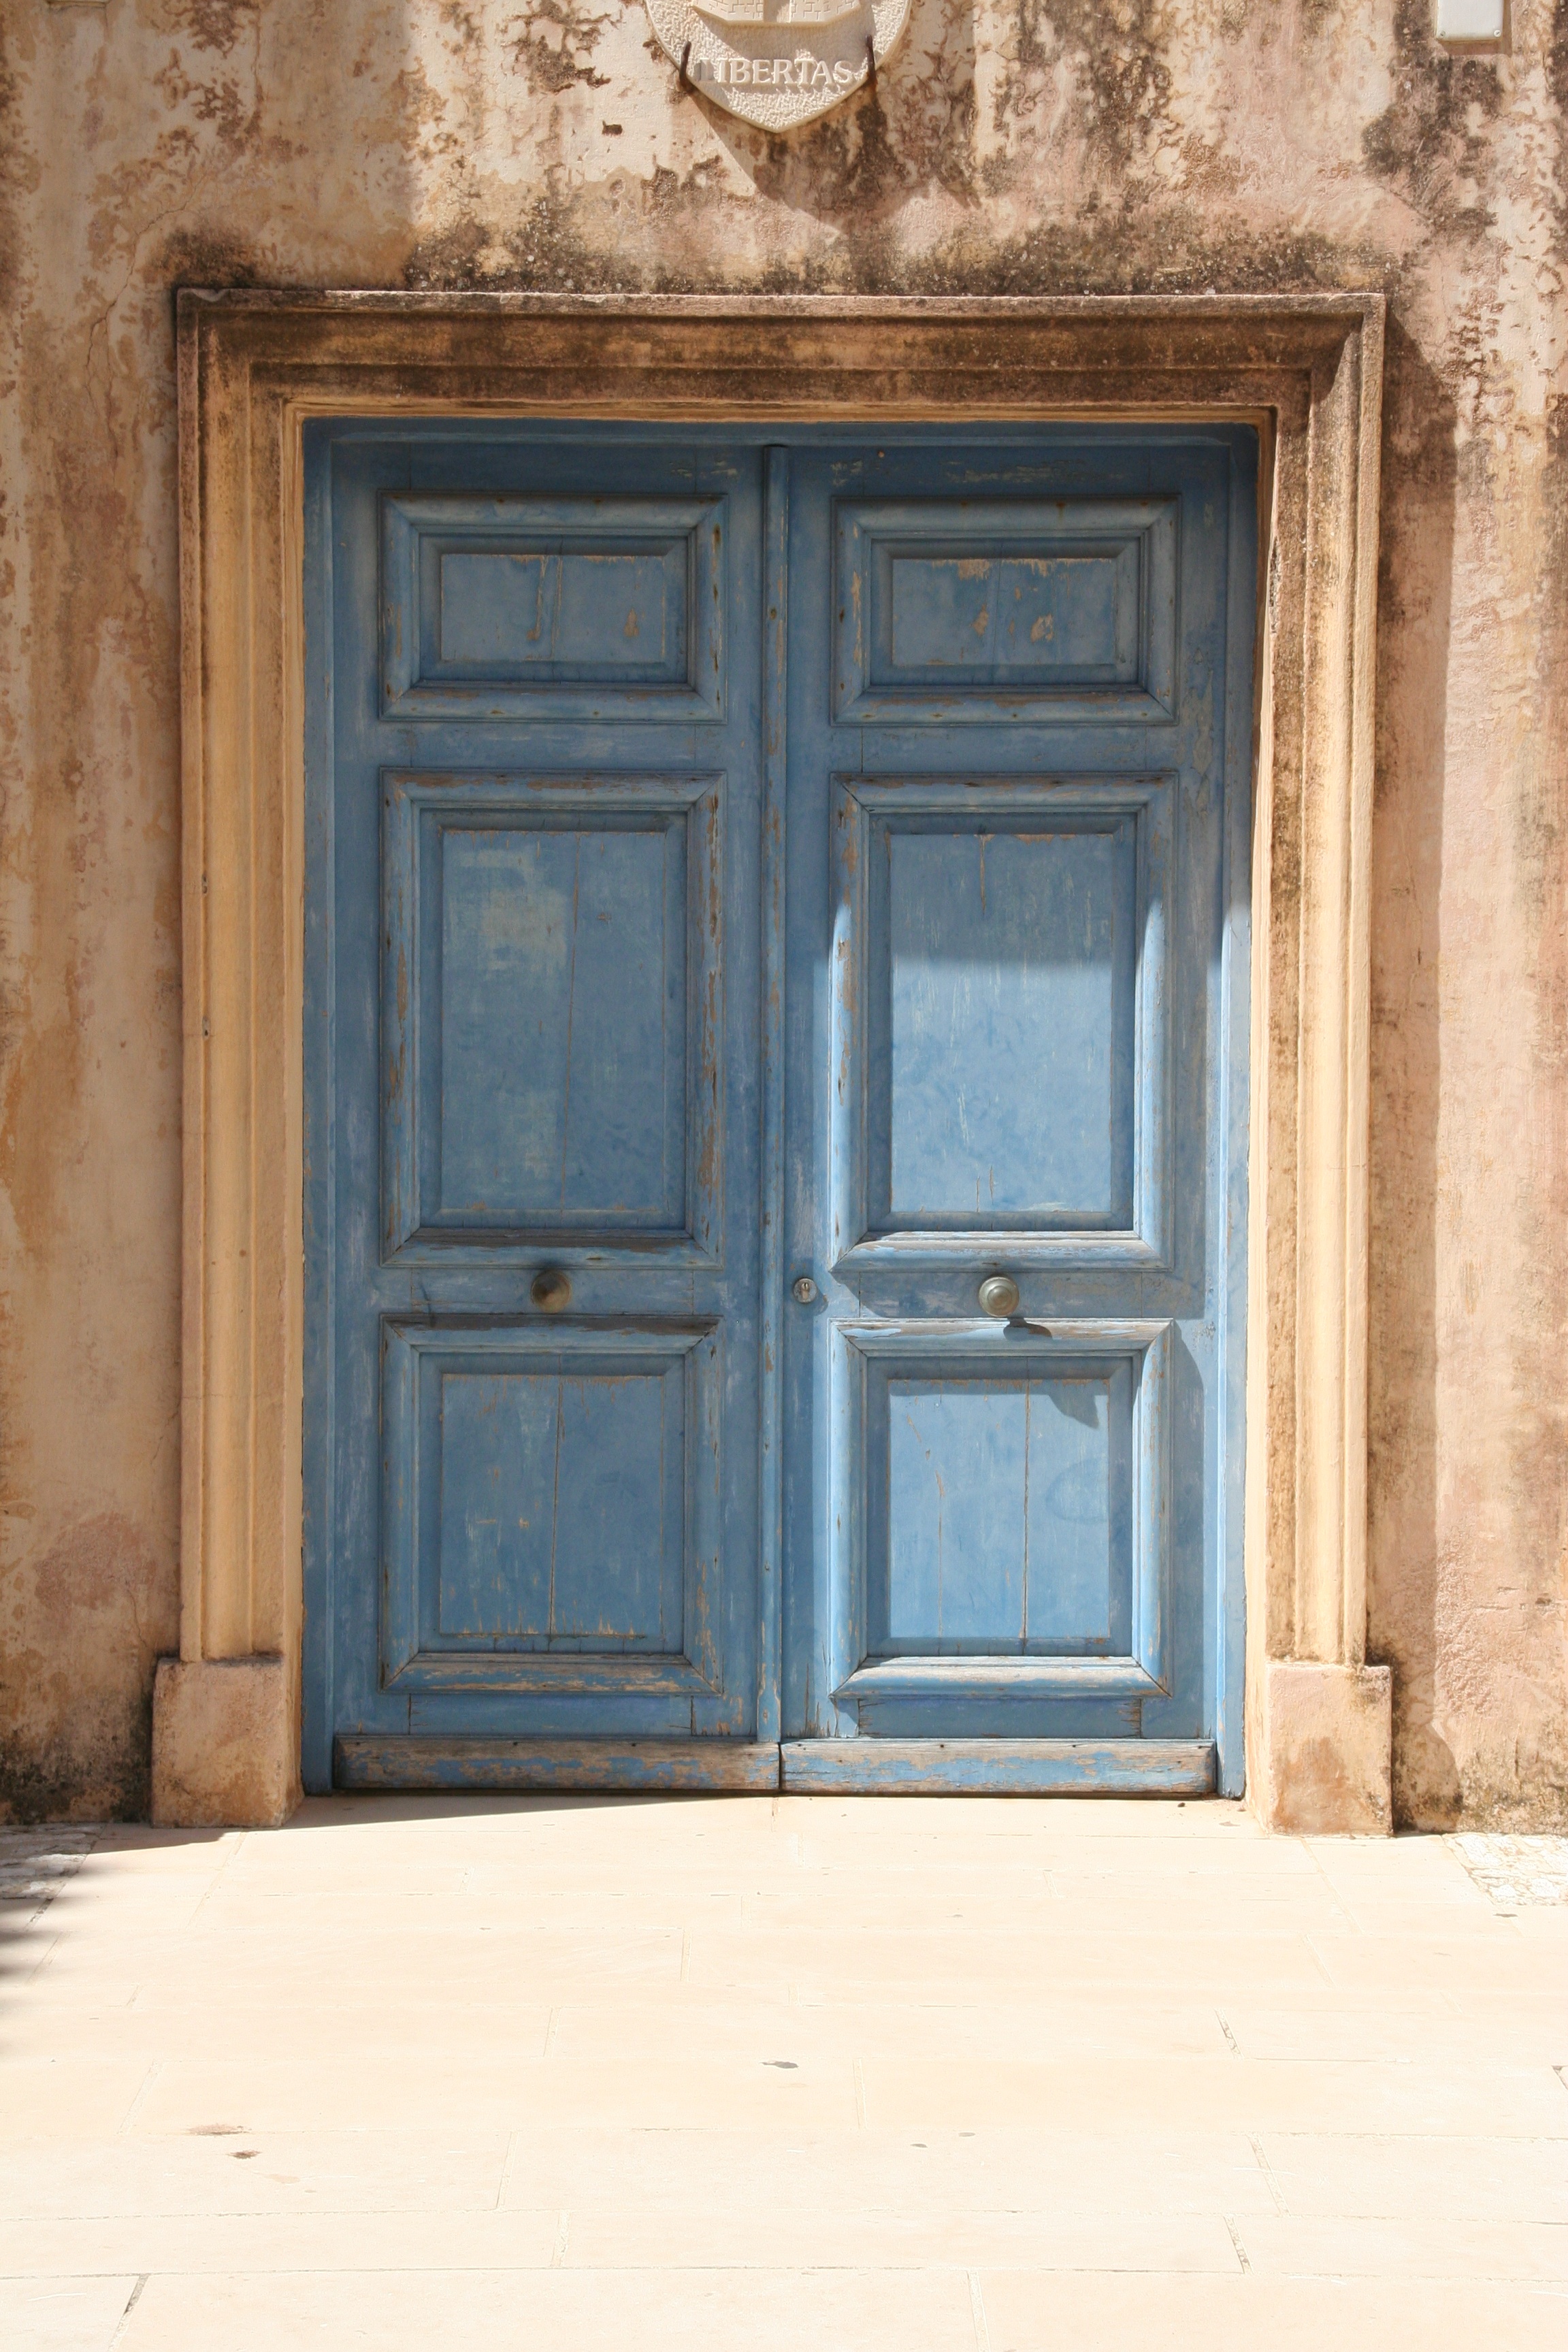
architecture, wood, texture, window, arch, facade, blue, door, wooden door, former, sash window